Luc Gillon

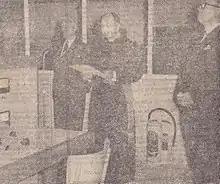
Ceremony commemorating the activation of the first Congolese nuclear reactor with Lovanium University rector Luc Gillon, Governor-General of the Congo Hendrik Cornelis, and Minister of Colonies Maurice van Hemelrijck

Gillon played a significant role in the construction of the first nuclear reactor in Africa, located on the Lovanium campus. He launched the idea of establishing a nuclear research reactor at the university. In 1958, the government of Belgian Congo, with the approval of the Belgian minister of Congo and Ruanda-Urundi, bought a TRIGA MARK I reactor from General Atomics. The Trico I reactor became critical on 6 June 1959 and was shut down on 29 June 1970. He published several books on nuclear energy.